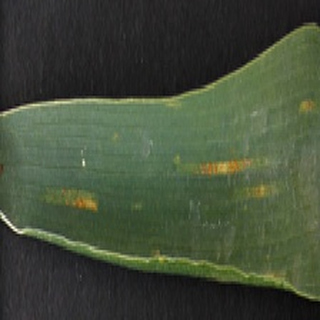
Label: wheat_yellow_rust